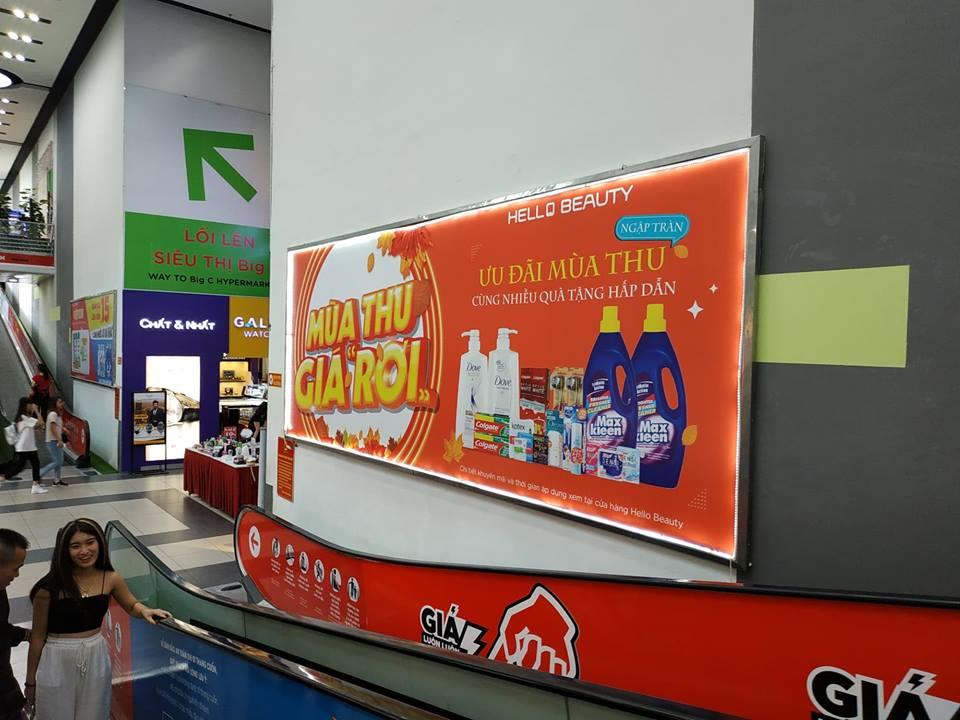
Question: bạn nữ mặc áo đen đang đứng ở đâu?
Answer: đang đứng ở cầu thang cuốn trong siêu thị